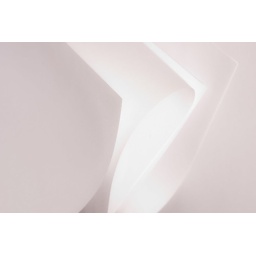
Starting in a tangle of blank white paper